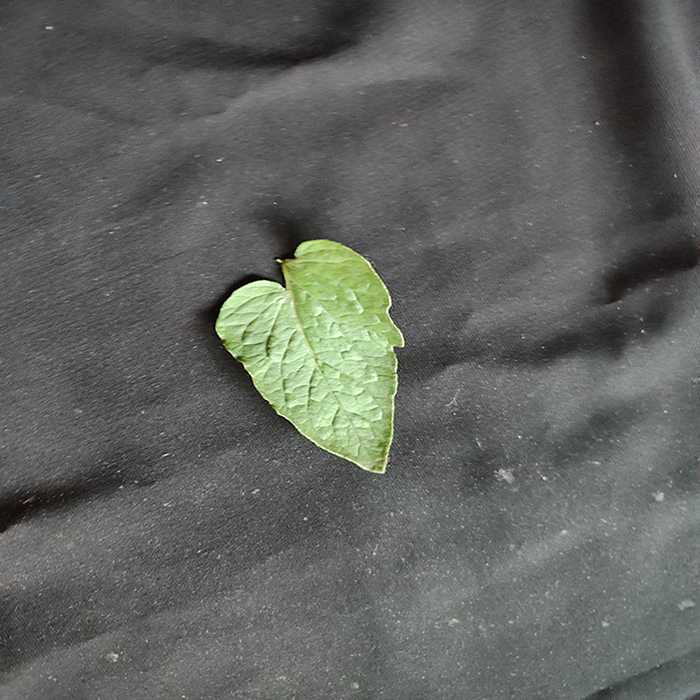
Plant: Tomato
Label: Tomato Fresh leaf